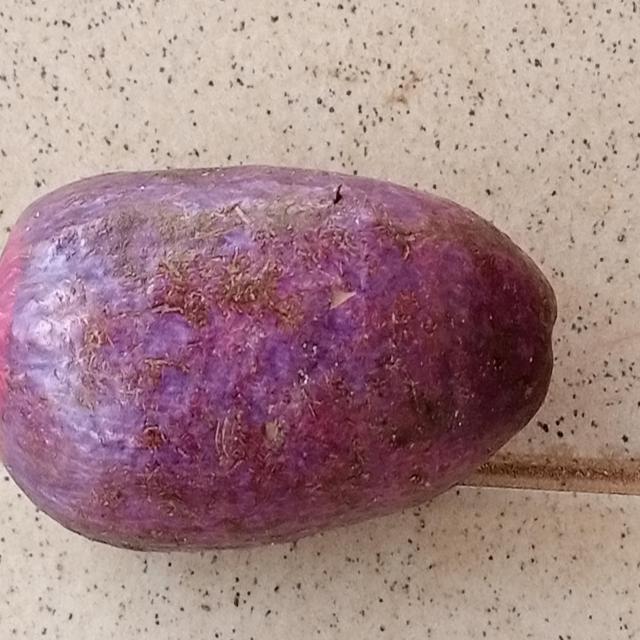
Plum grade: unaffected